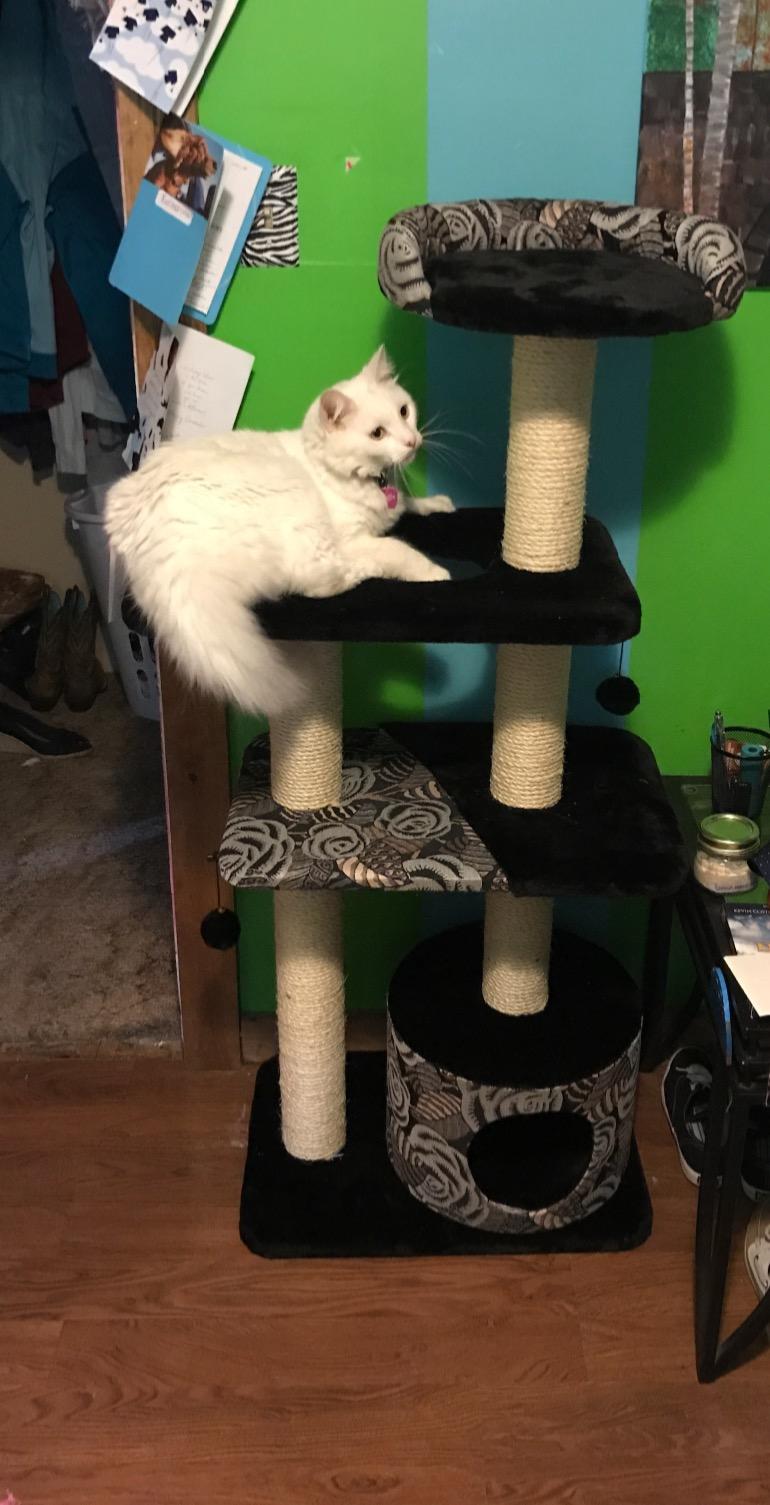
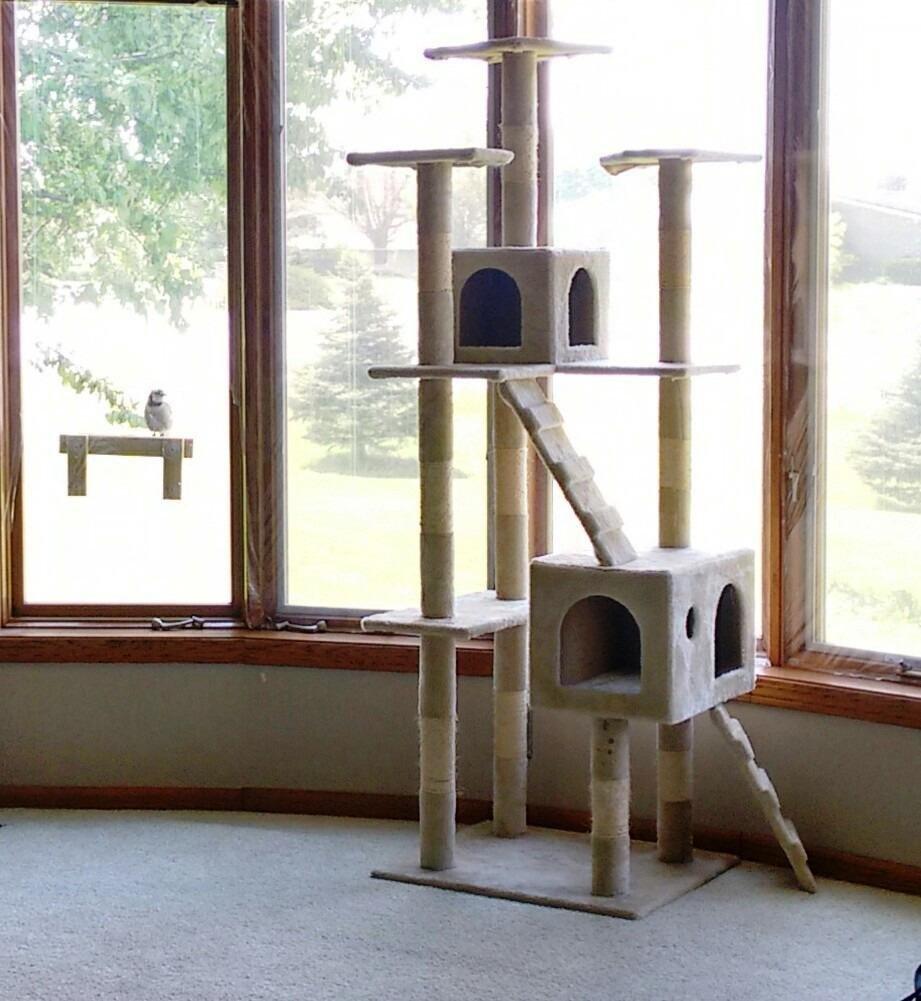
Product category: items_cat tree
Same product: no